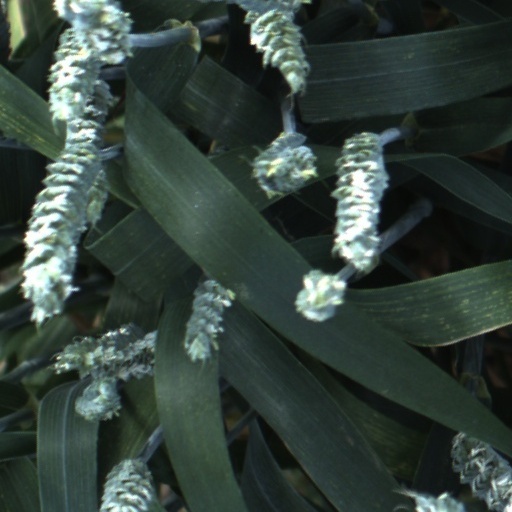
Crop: wheat